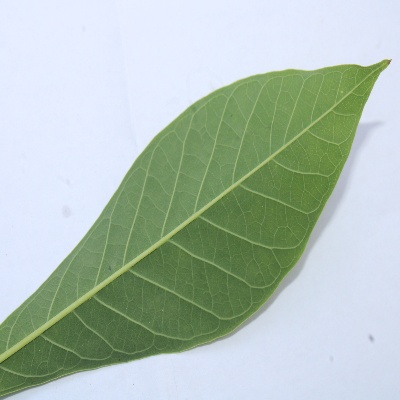
Crop: Cassava
Condition: healthy